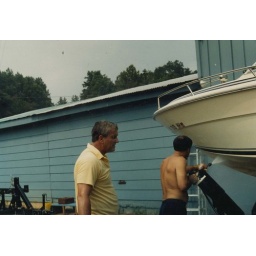
this picture was actually taken at my lake house in virginia